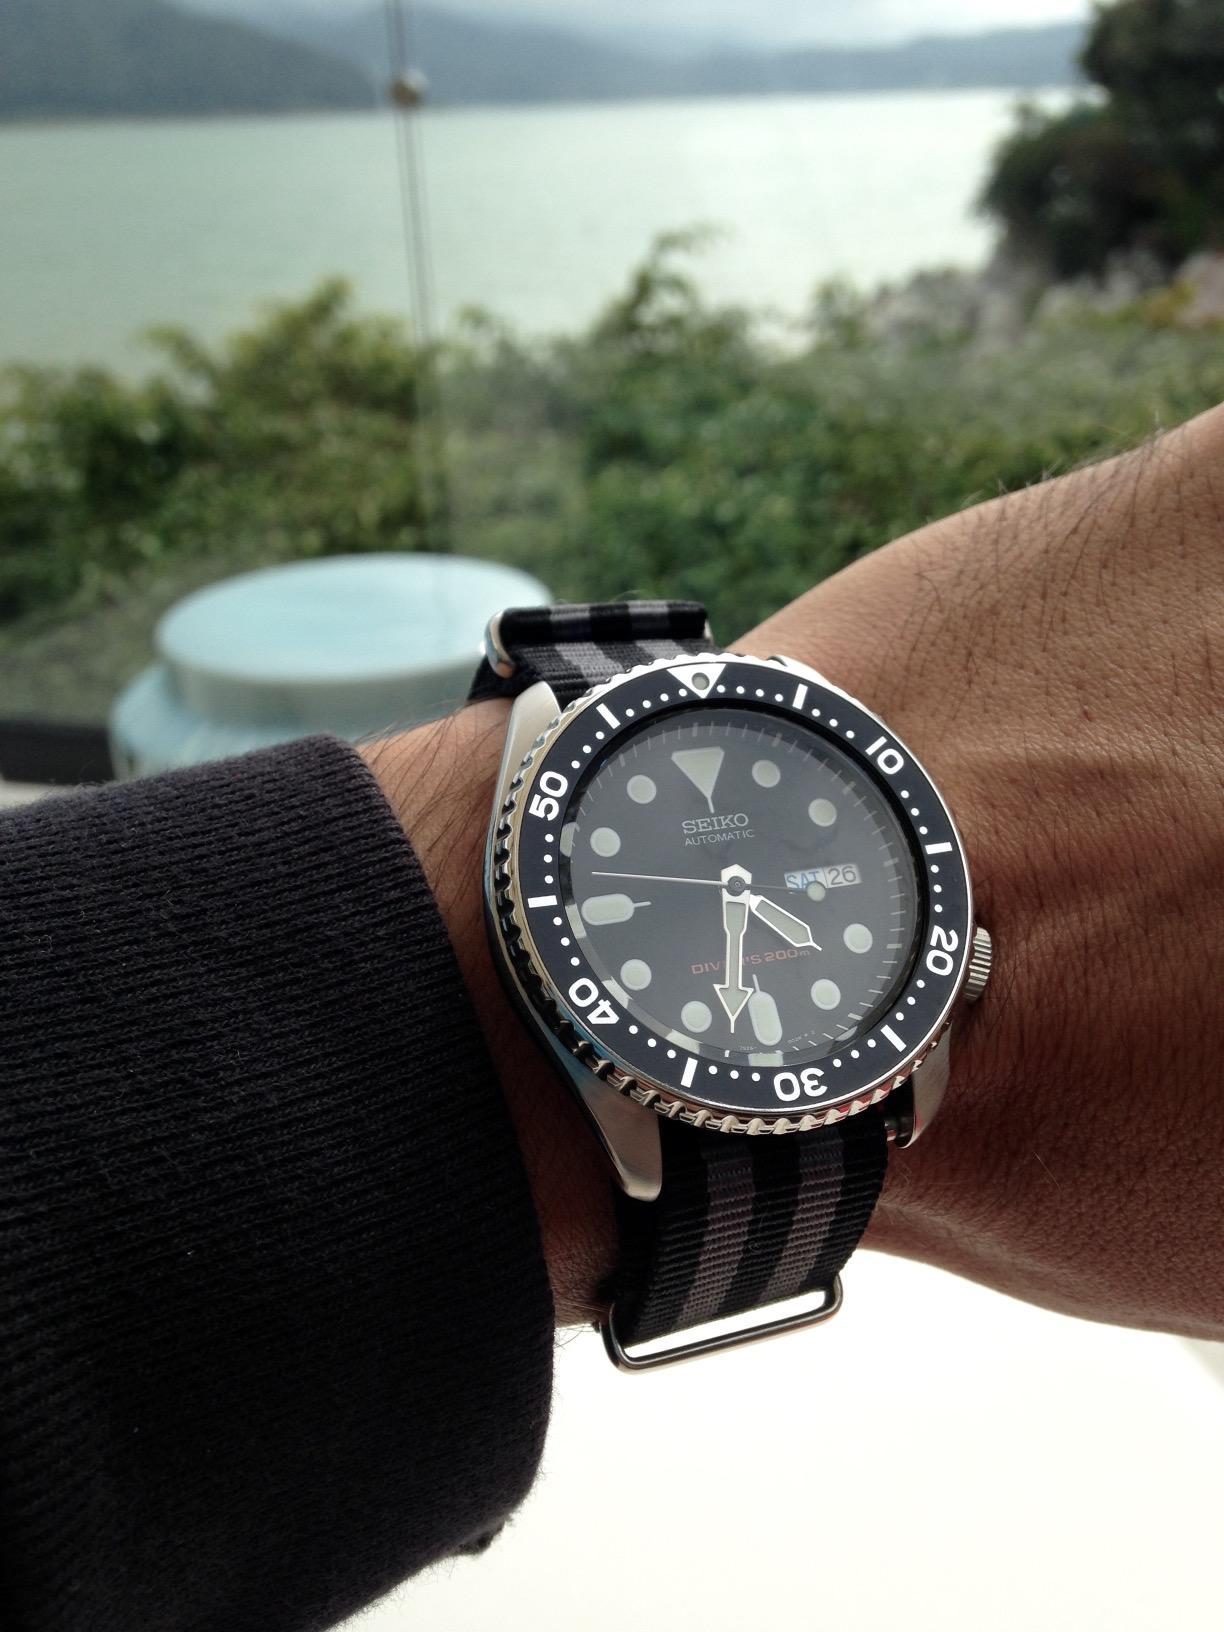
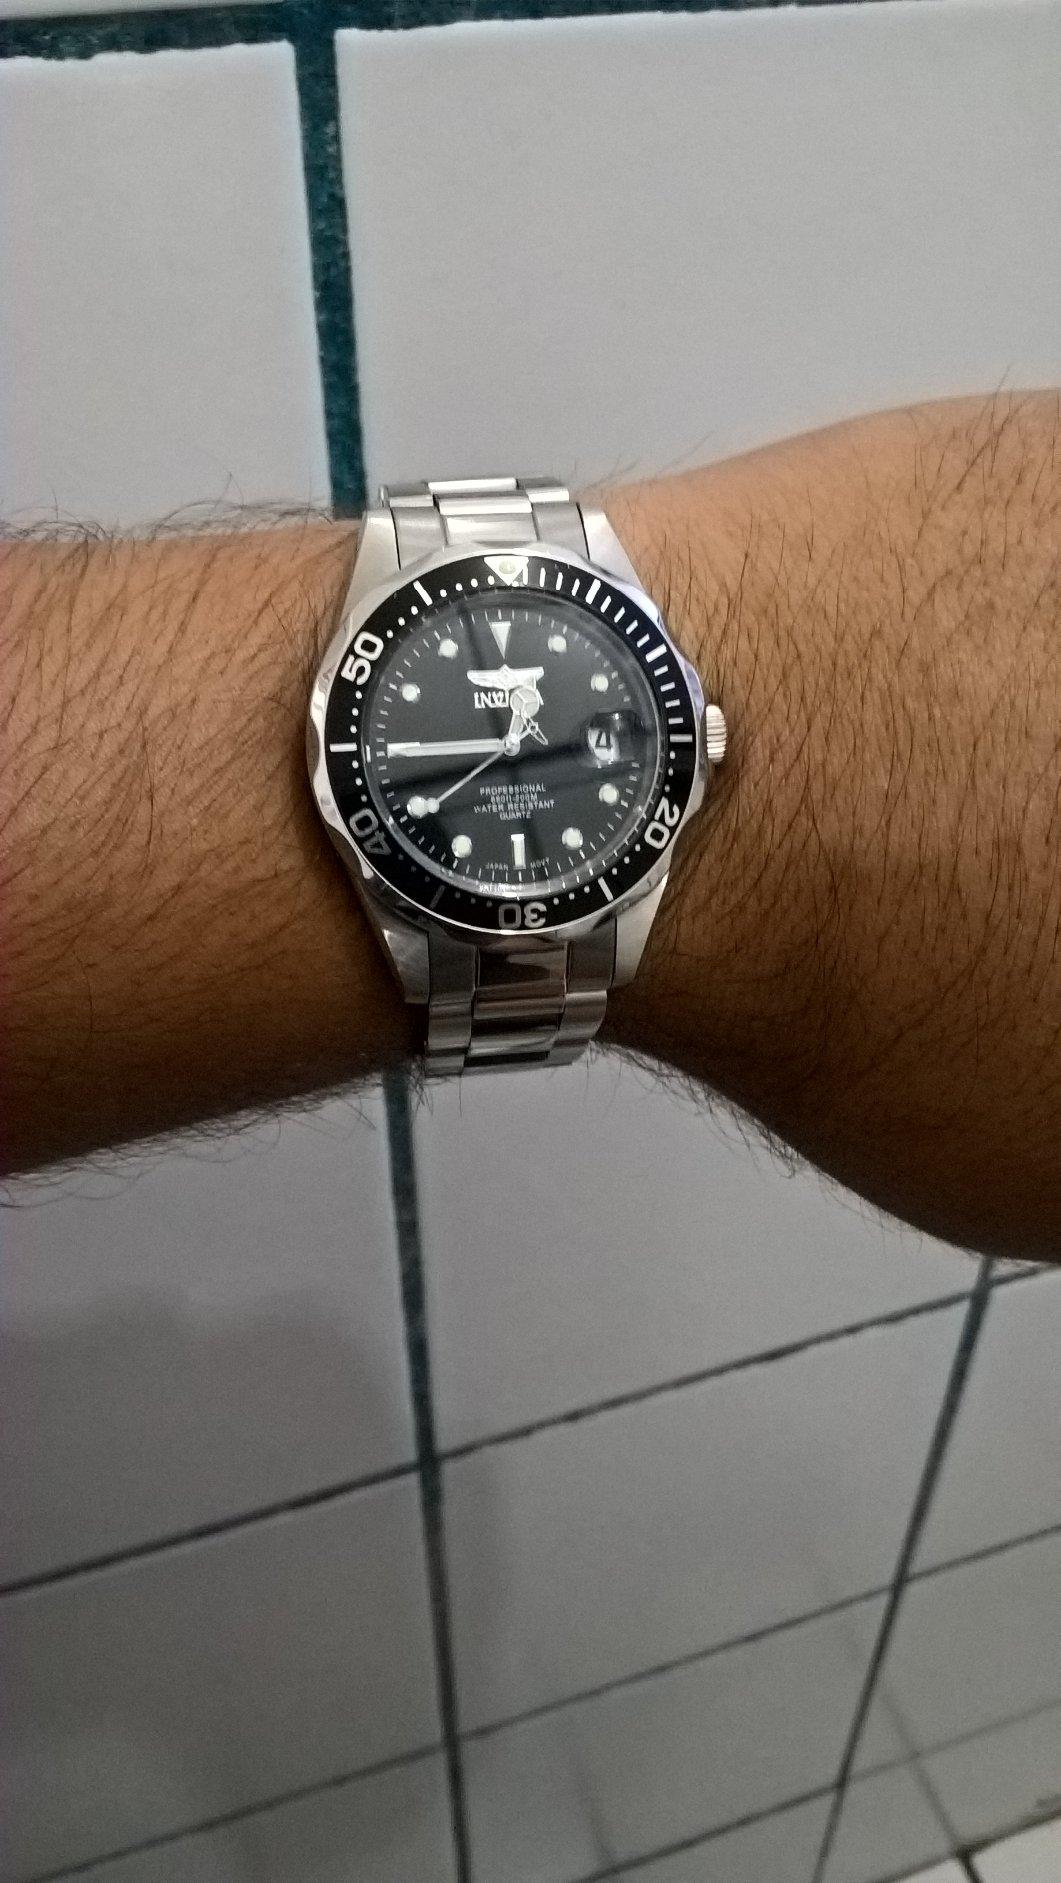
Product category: accessories_watch
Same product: no